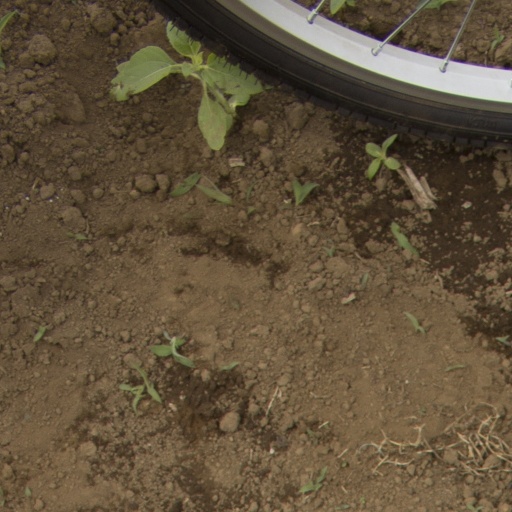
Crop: Jerusalem artichoke